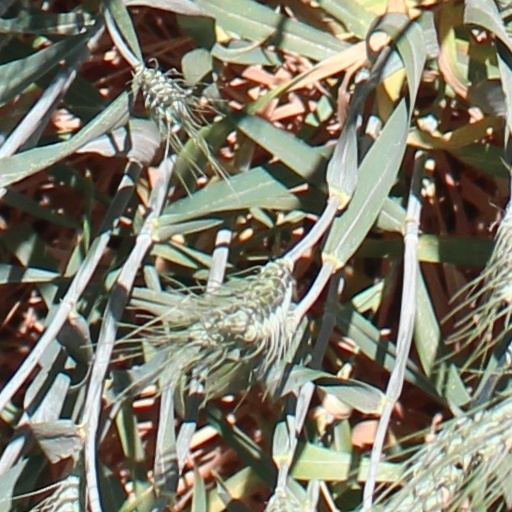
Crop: wheat